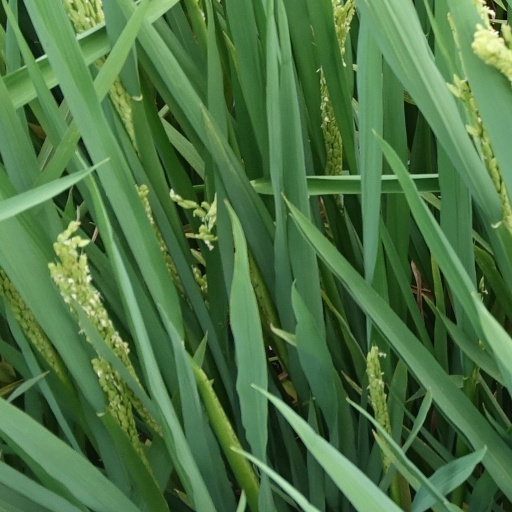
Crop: rice